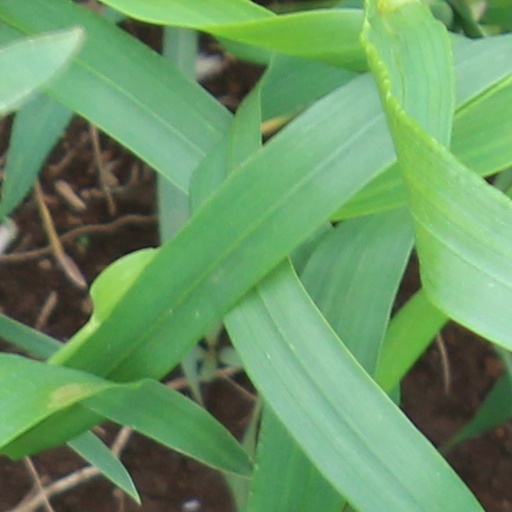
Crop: wheat